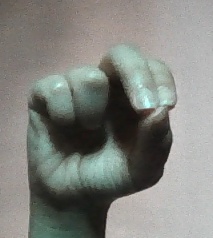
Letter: gaaf